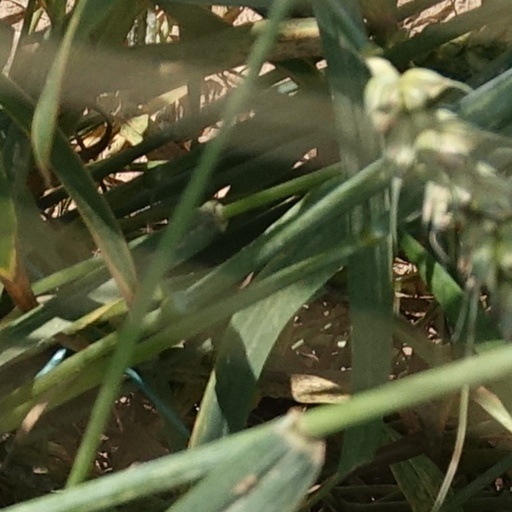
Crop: wheat